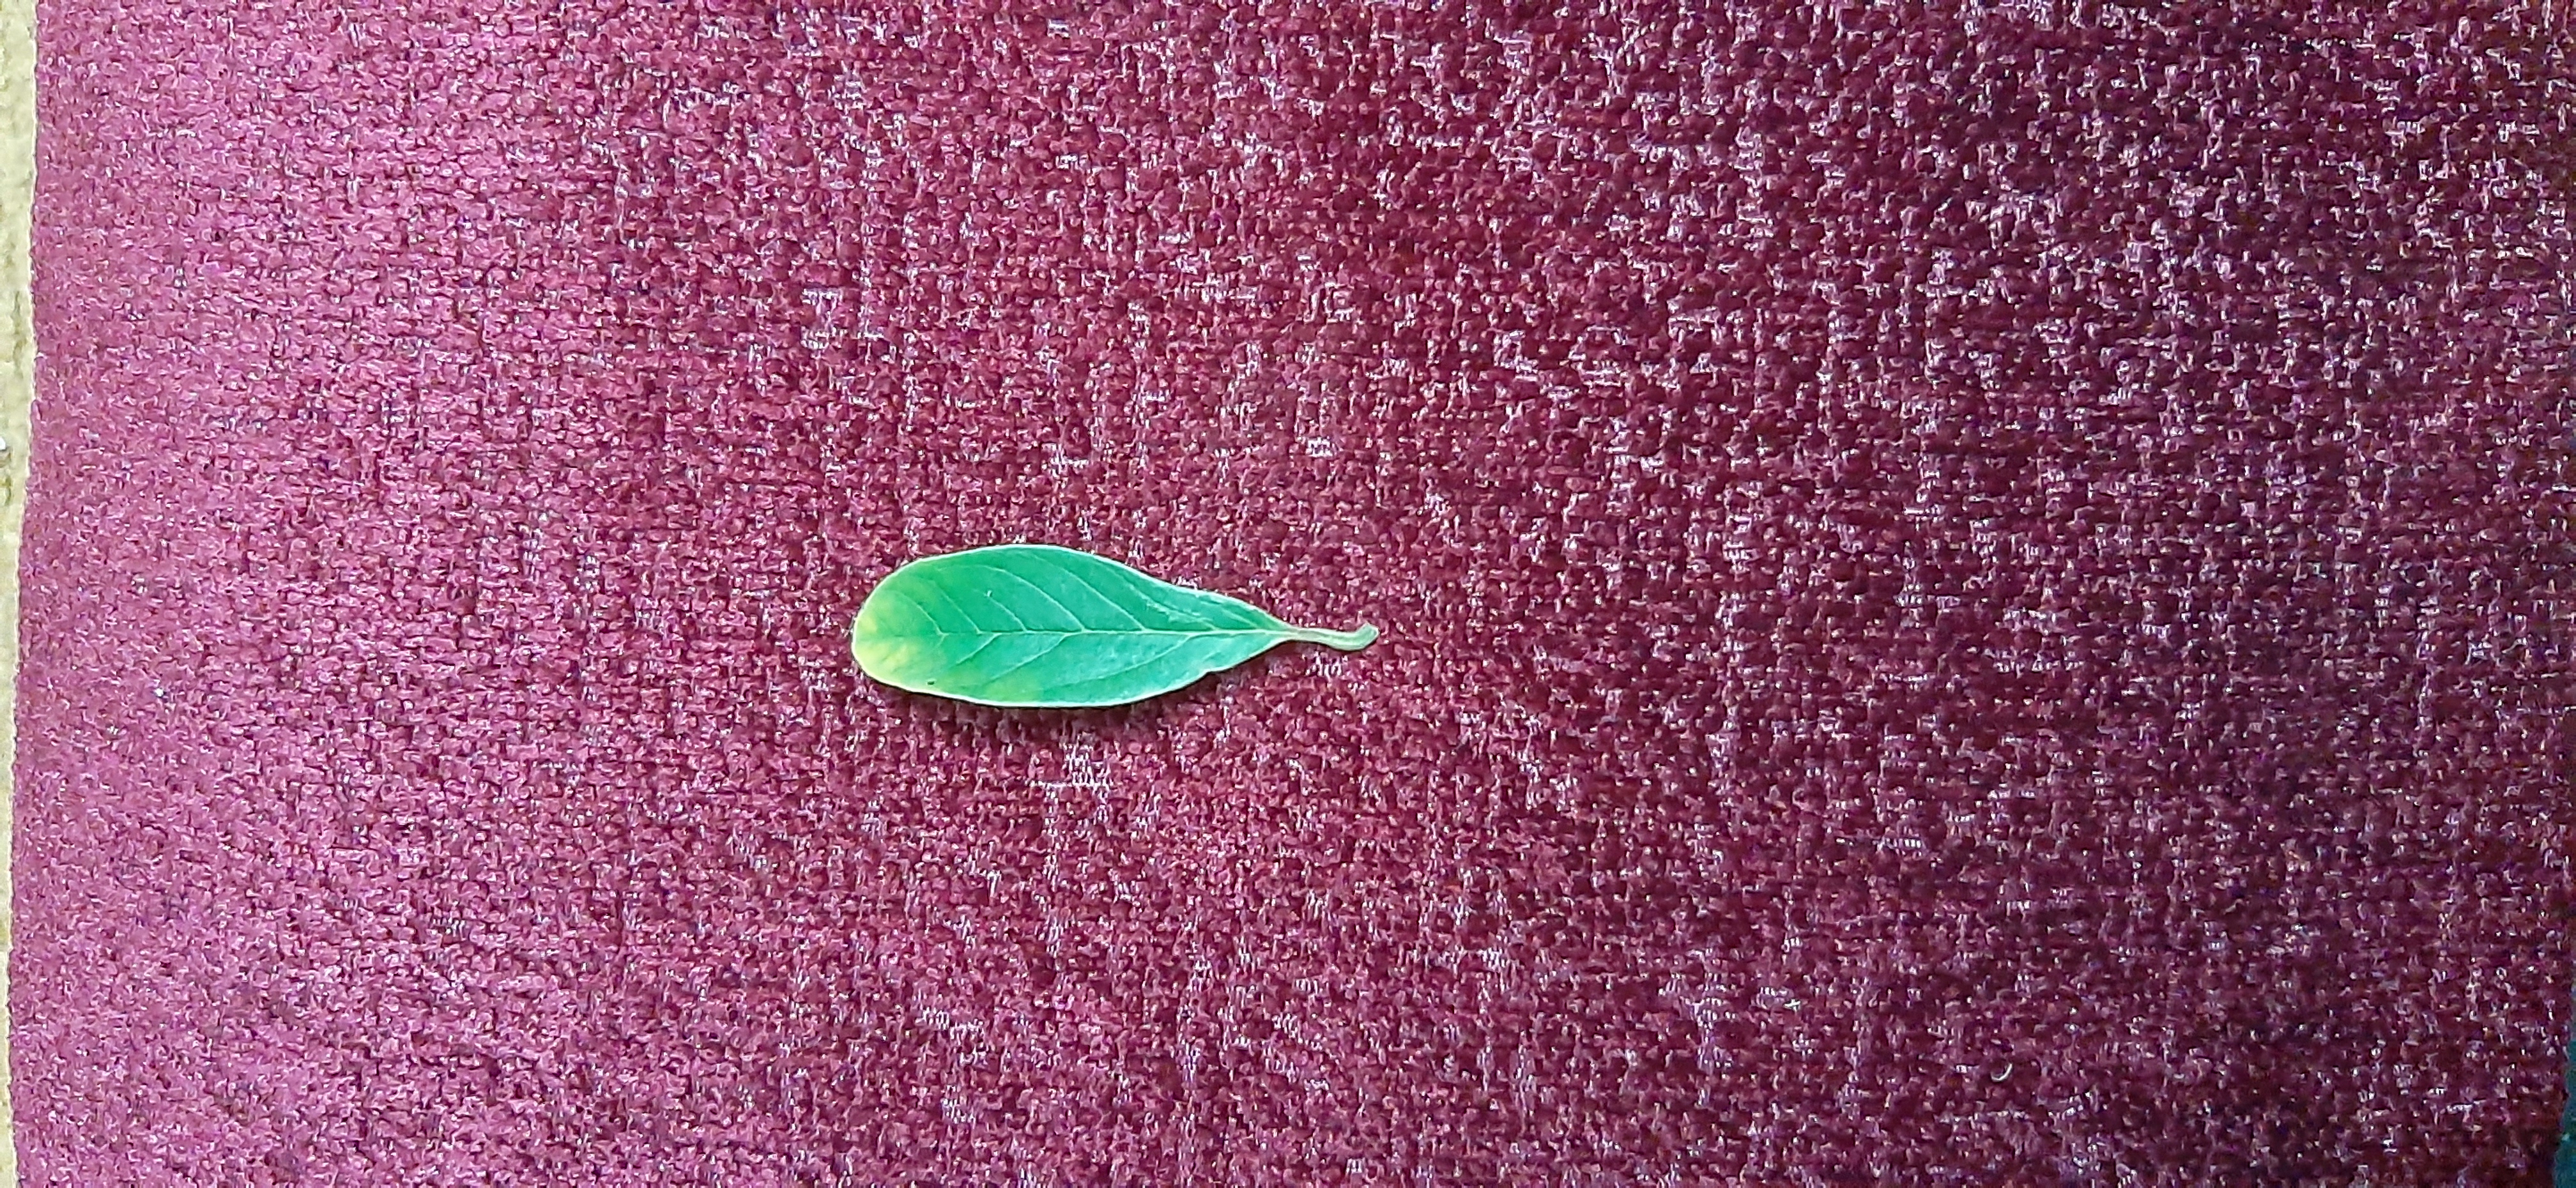
Plant: Seethapala